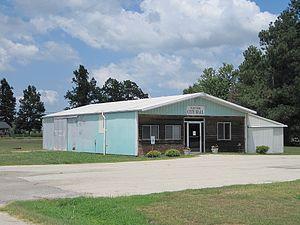
La ville américaine de Waldenburg est située dans le comté de Poinsett, dans l’Arkansas. Lors du recensement de 2000, elle comptait 80 habitants.